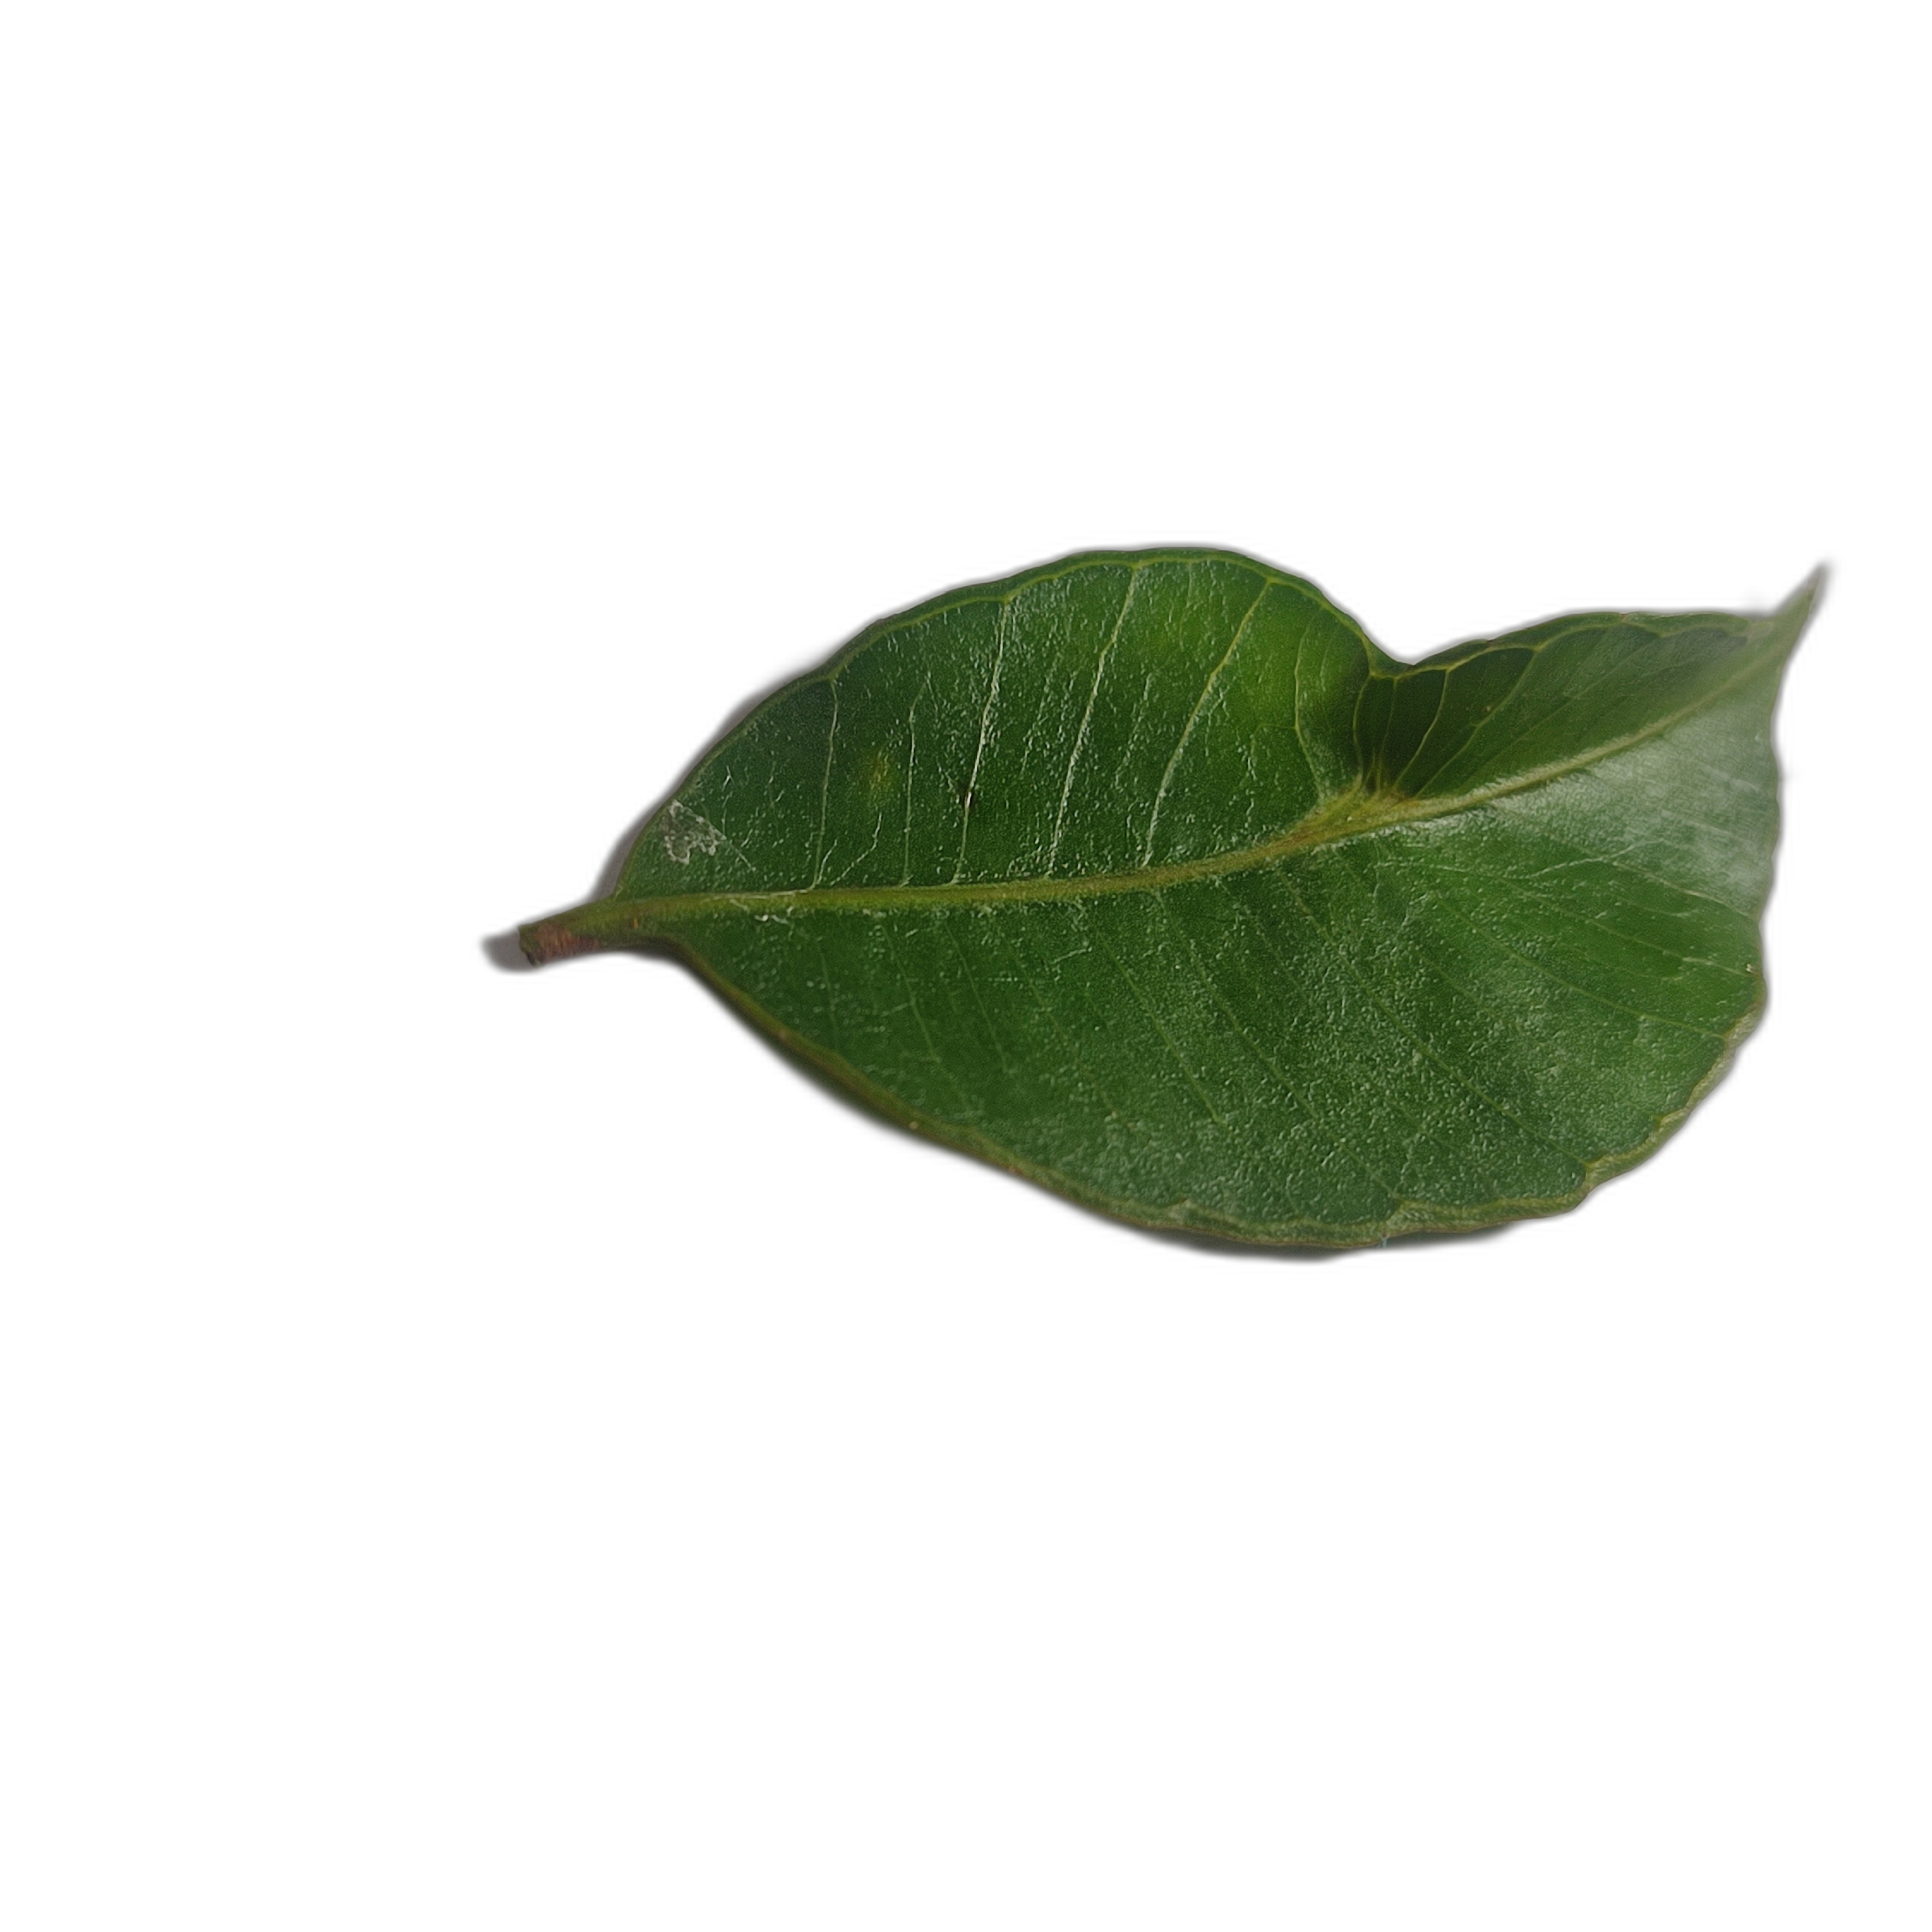
Label: healthy